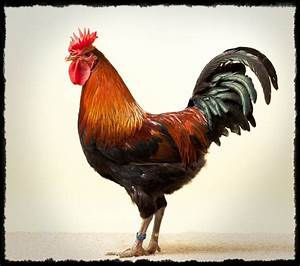
Label: chicken